Atención Atención

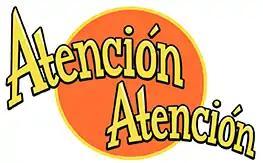

Atención Atención ("English: Listen Up Listen Up") is a Puerto Rican live-action/puppet children's television show and band formed in San Juan, Puerto Rico, in 1999 starring three costumed characters and their friends, the Atención Atención band. Atención Atención explores a specific theme in each episode, e.g. "Colors", "Friends" and "Means of transportation" through songs and short storylines in the half-hour program. Additionally, the show teaches children life and social skills, such as sharing and travels around the world with Vera, the traveling flea. It also encourages viewers to move along with and dance with the characters in the program. It all started in 1999 giving music workshops to kindergarten teachers in Puerto Rico and Dominican Republic and with Víctor Rivera's vision of a live action TV show that was a cross between "Sesame Street" and MTV, the band filmed their first DVD in 2006.